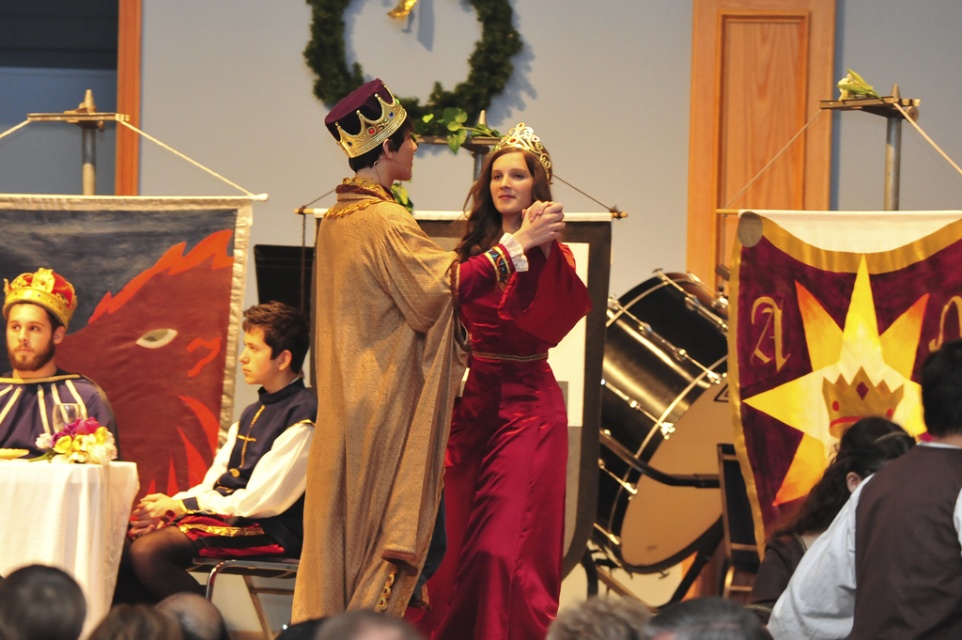
Question: Considering the relative positions of gold satin robe at center and velvet blue vest at center in the image provided, where is gold satin robe at center located with respect to velvet blue vest at center? (A) below (B) above
Answer: B